Justo Gonzalo

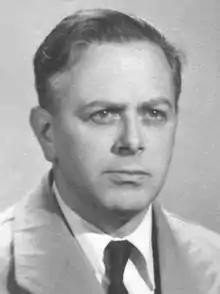
Justo Gonzalo Rodríguez-Leal (1910–1986)

Justo Gonzalo y Rodríguez-Leal (March 2, 1910 – September 28, 1986), was a Spanish neuroscientist who was born in Barcelona and died in Madrid. After obtaining his bachelor's degree in medicine he specialized in Austria and Germany (1933–1935) with a grant from the e Investigaciones Científicas (Council for the Extension of Studies and Scientific Research), and subsequently carried out extensive research on human brain functions based largely on brain injuries from the Spanish Civil War (1936–1939). He characterized what he called the "central syndrome of the cortex" (multisensory and bilateral disorder caused by a unilateral lesion in a parieto-occipital association area), which he interpreted based on physiological laws of nervous excitability and a model of "brain dynamics" where the cortex is conceived as a dynamic functional unit with specificity in gradation, providing a solution to the question of brain localization. He described and interpreted phenomena such as inverted perception and multisensory and motor facilitation, among others. By applying concepts of dynamic similarity, he formulated and proved allometric power laws in the loss of functions and in the sensory organization. He belonged to the Spanish National Research Council (CSIC) from 1942 until his retirement, and he was lecturer of 21 PhD courses (1945–1966) on brain physiopathology at the Faculty of Medicine in the University of Madrid. He received awards from the CSIC (1941), the (1950) and the (1958).